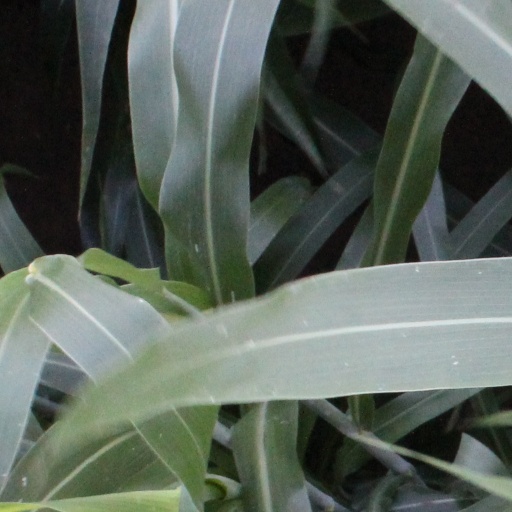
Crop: sorghum